2016 IAAF World Indoor Championships – Women's 60 metres hurdles

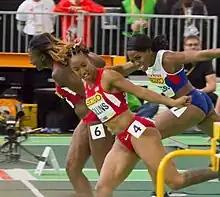

The women's 60 metres hurdles at the 2016 IAAF World Indoor Championships took place on March 18, 2016.